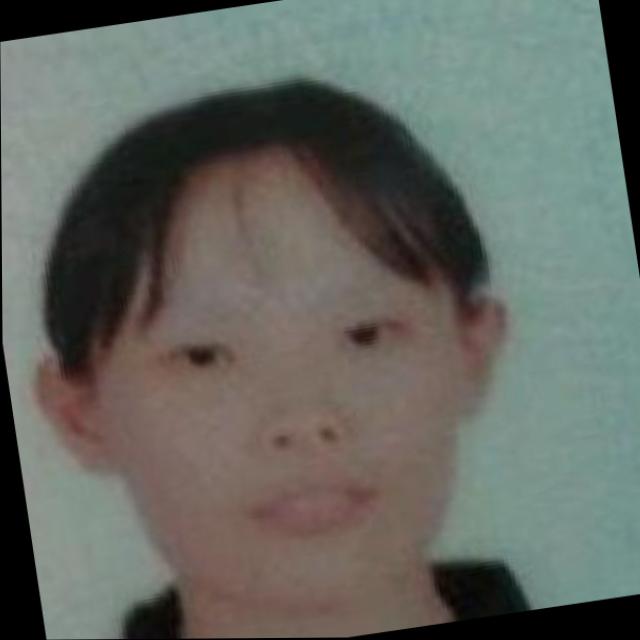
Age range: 21-44